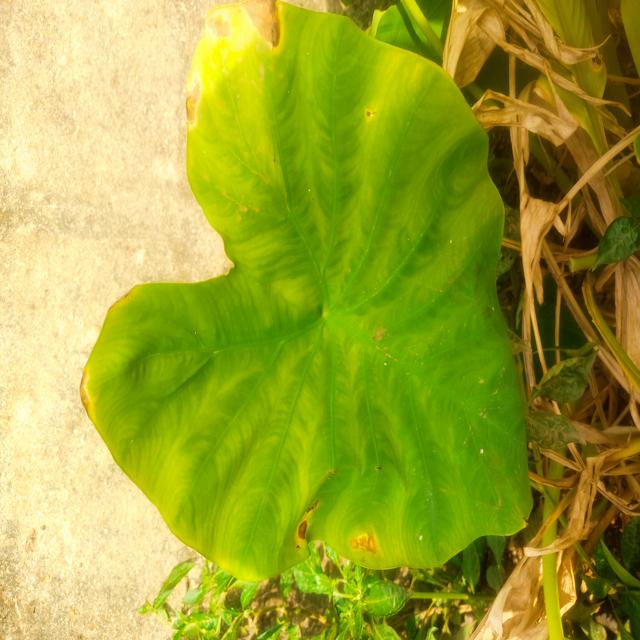
Label: Mid_Blight